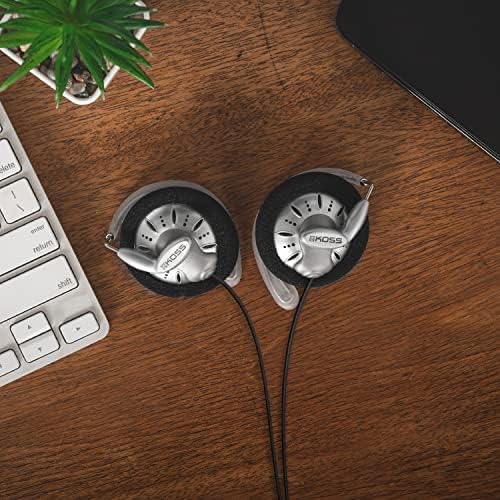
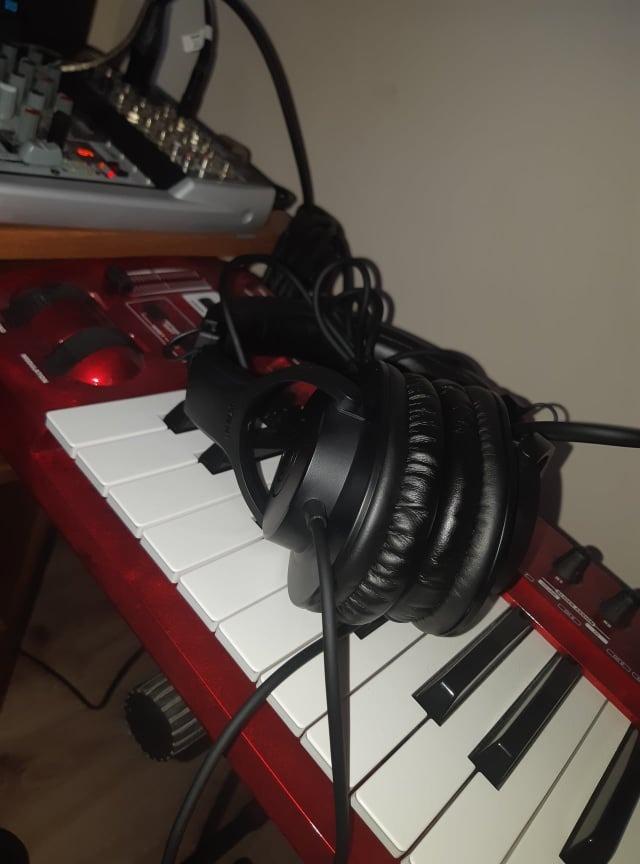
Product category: headphones
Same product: no